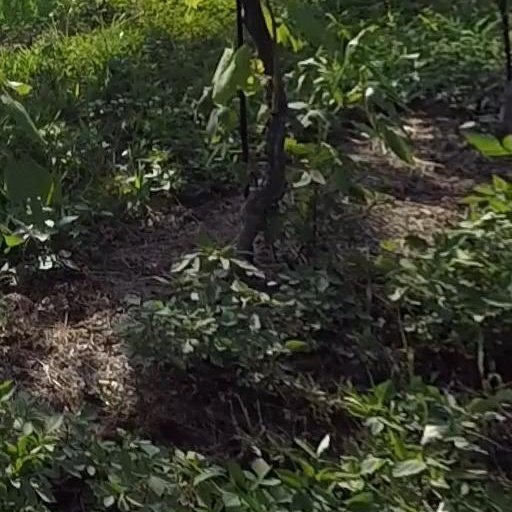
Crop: grape